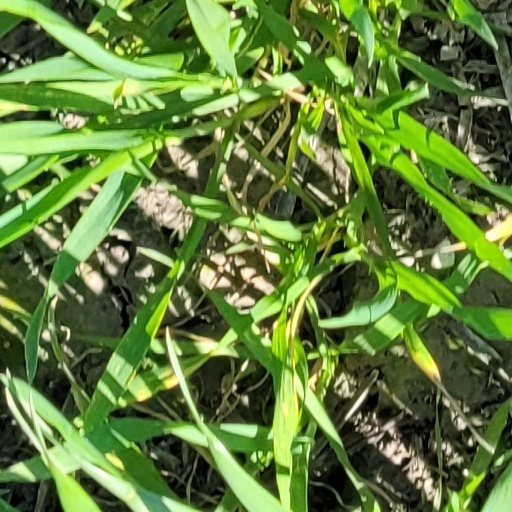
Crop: wheat